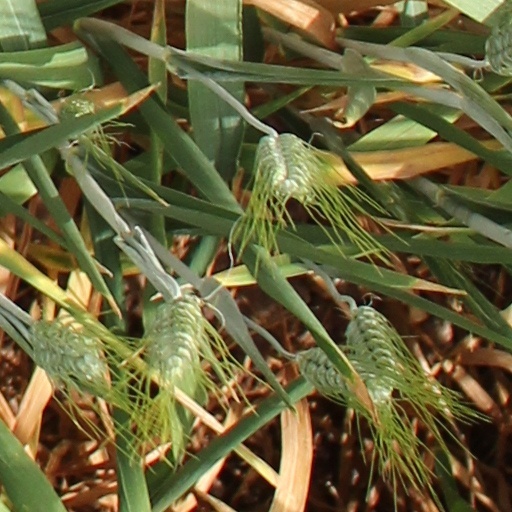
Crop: wheat